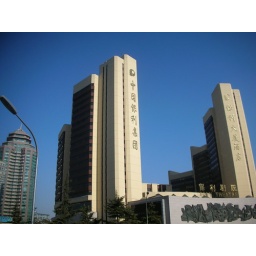
Clear blue sky in Beijing